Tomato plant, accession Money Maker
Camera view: vertical (180 deg); turntable rotation: 150 degrees
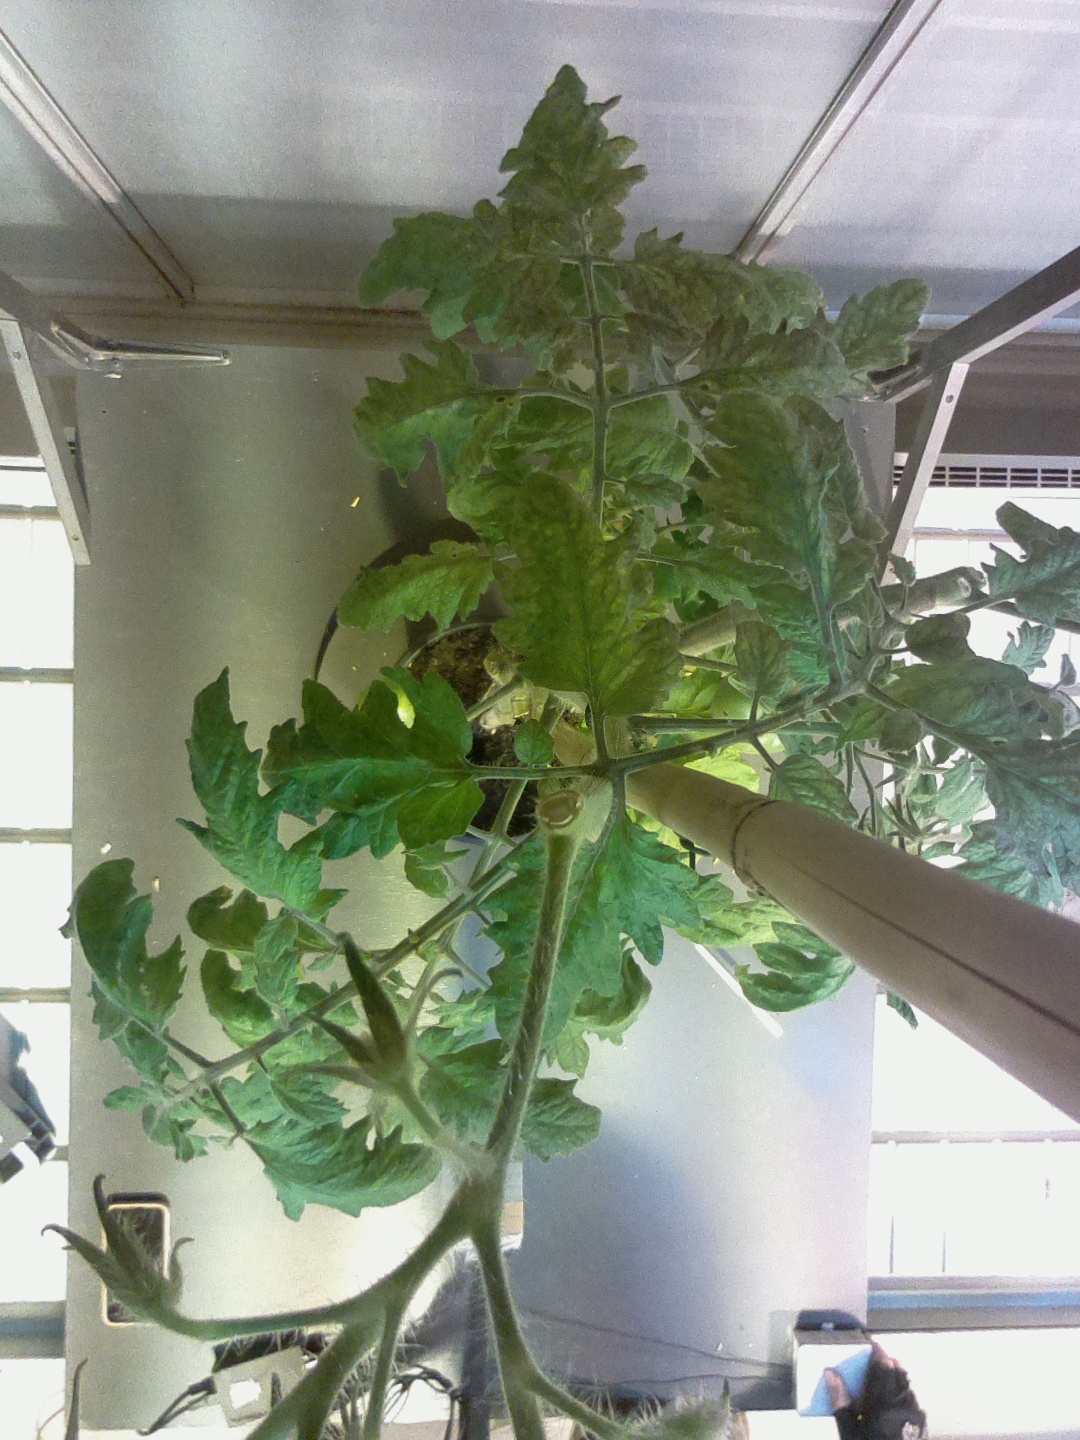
BBCH growth stage 78: 80% -90% of final fruit size